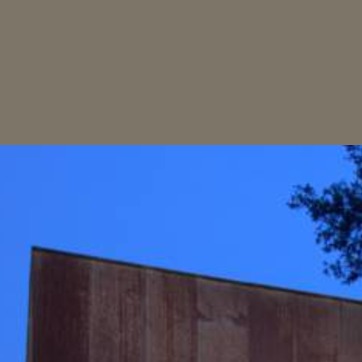
Material: sky